Sibyl de Neufmarché

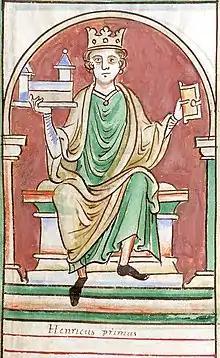

Sometime in April or May 1121, Sibyl married Miles (or Milo) FitzWalter de Gloucester, who on his father's death in 1129, became sheriff of Gloucester, and Constable of England. The marriage was personally arranged by King Henry I, to whom Miles was a trusted royal official. A charter written in Latin (the "maritagium"), which dates to 10 April/29 May 1121, records the arrangements for the marriage of Sibyl and Miles. Historian C. Warren Hollister found the charter's wording telling, noting that "the king gave the daughter as if he were making a grant of land": "Know that I [King Henry I] have given and firmly granted to Miles of Gloucester Sibyl, daughter of Bernard de Neufmarché, together with all the lands of Bernard her father and of her mother after their deaths ... ". Her parents' lands would be conveyed to Miles after their deaths or earlier during "their life if they so wish". Henry also commanded that the fief's tenants were to pay Miles liege homage as their lord.